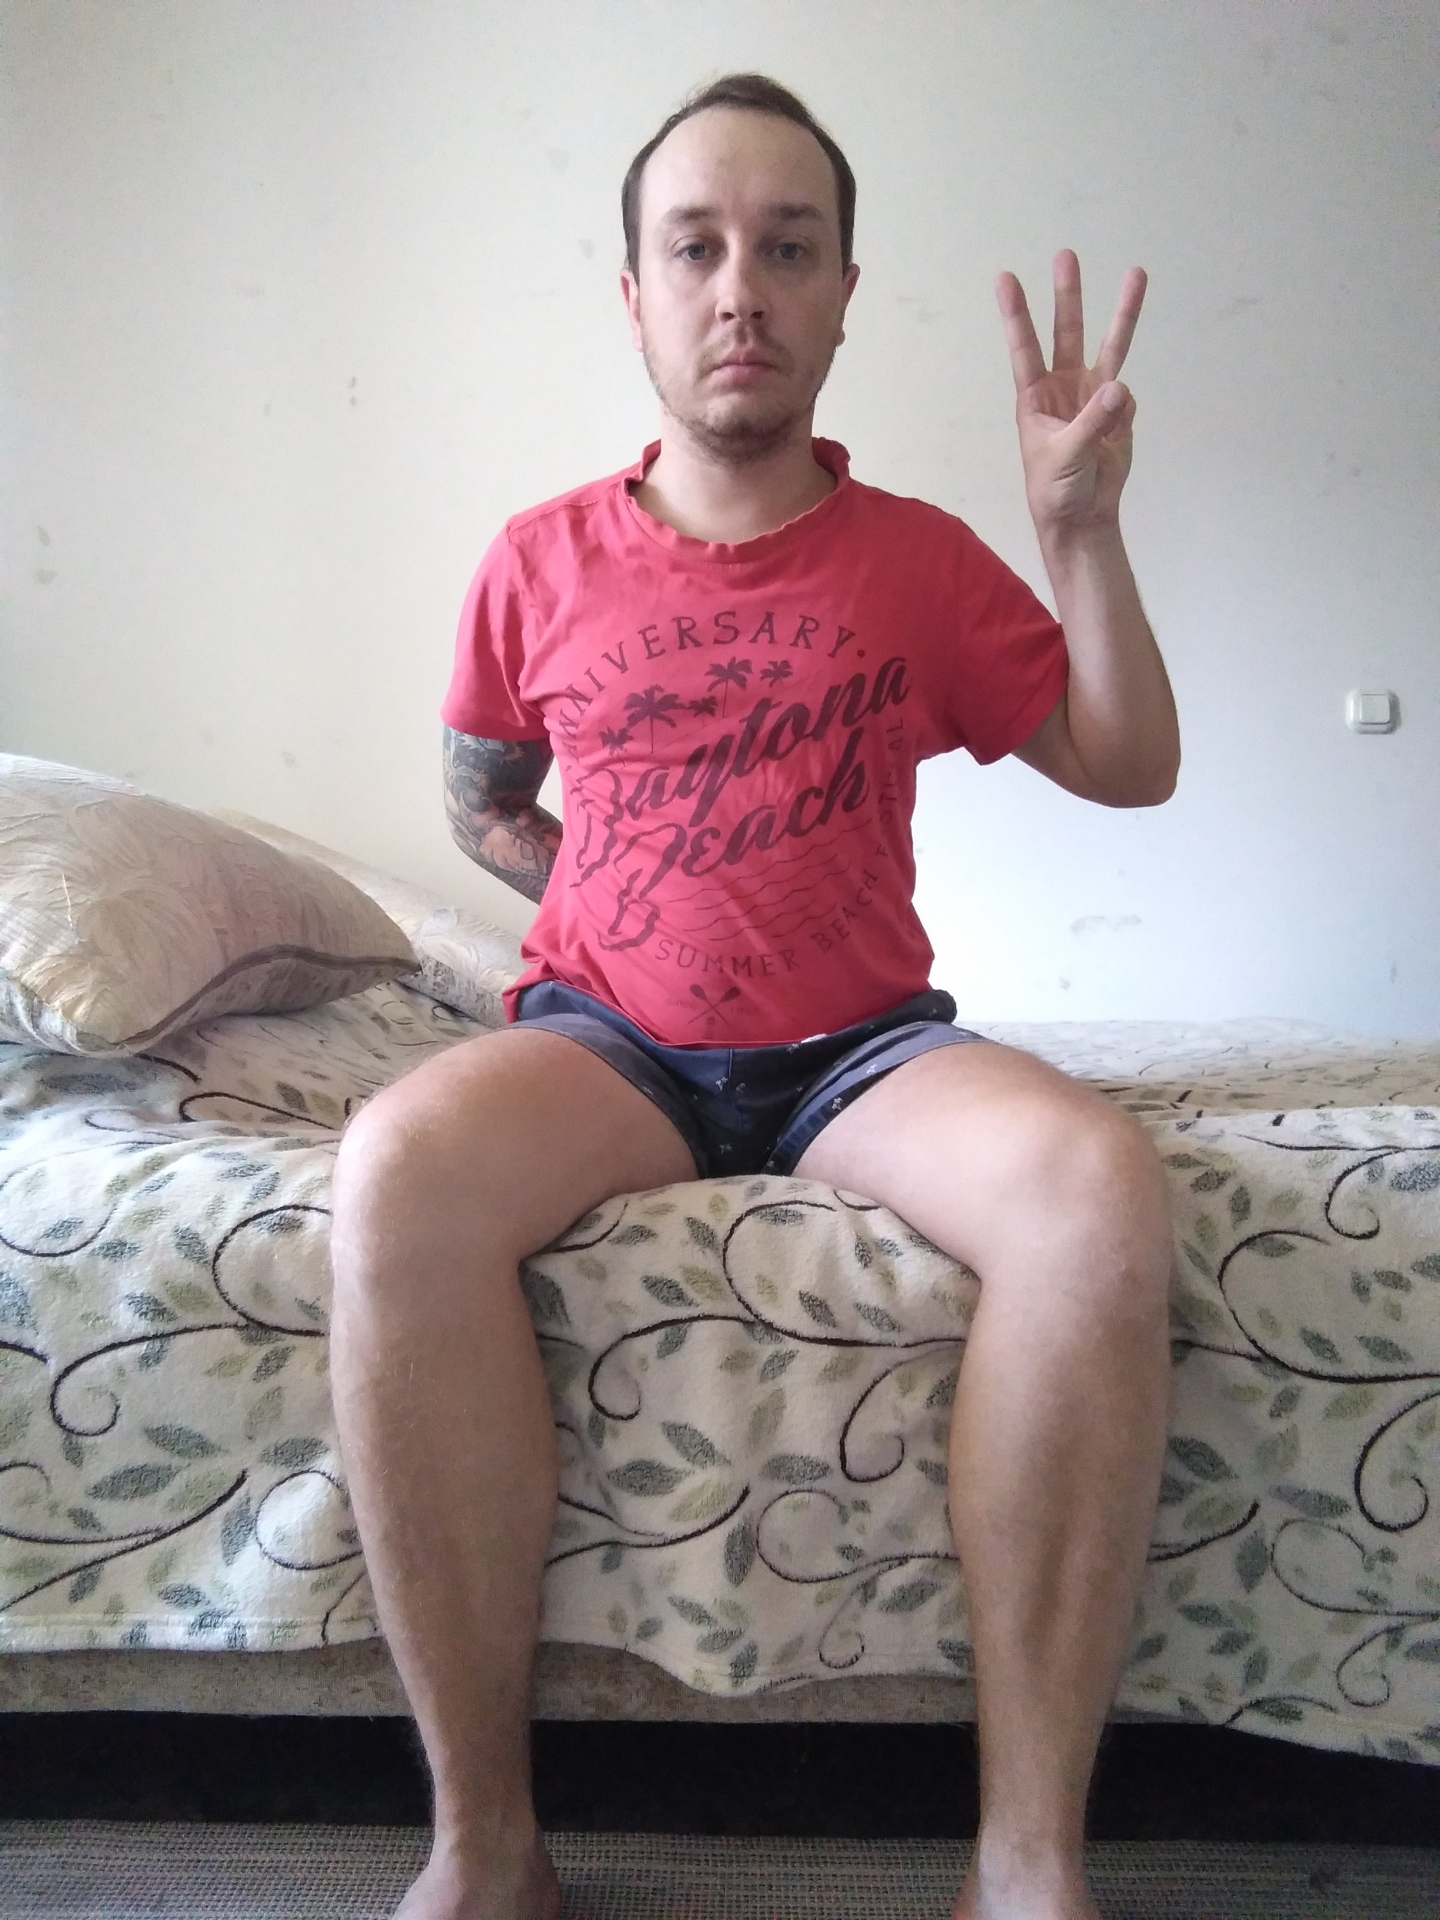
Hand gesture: three